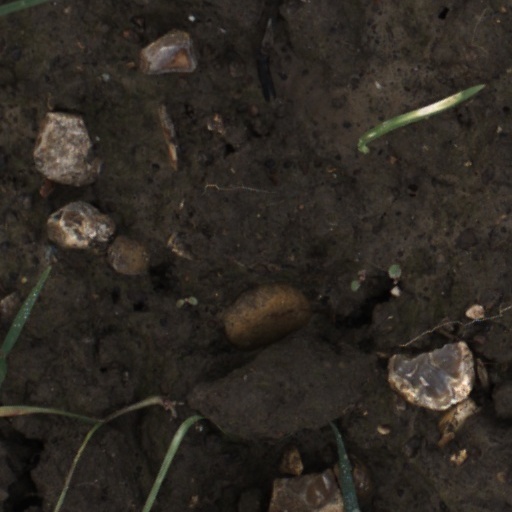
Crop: wheat